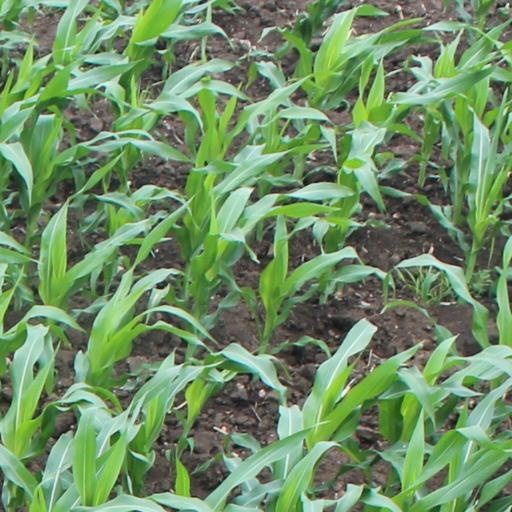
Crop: maize; corn